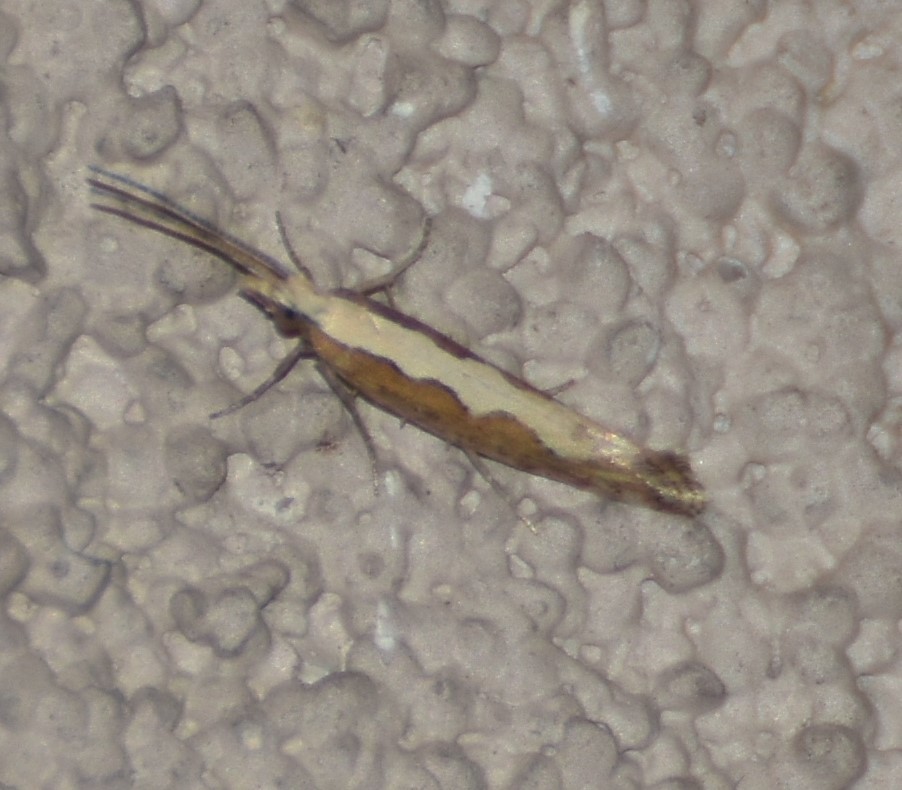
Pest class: diamondback_moth